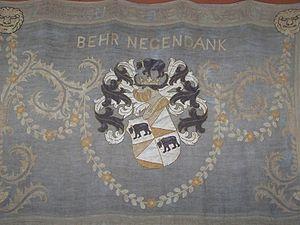
La famille von Behr est une famille de la noblesse immémoriale allemande originaire du Harz et de Basse-Saxe. Son nom vient du mot Bären qui signifie ours en allemand. Le premier membre de cette famille à avoir été mentionné dans un document est Hermann von Behr qui était à la tête du chapitre de la cathédrale de Halberstadt et qui en fut plus tard l'archidiacre.